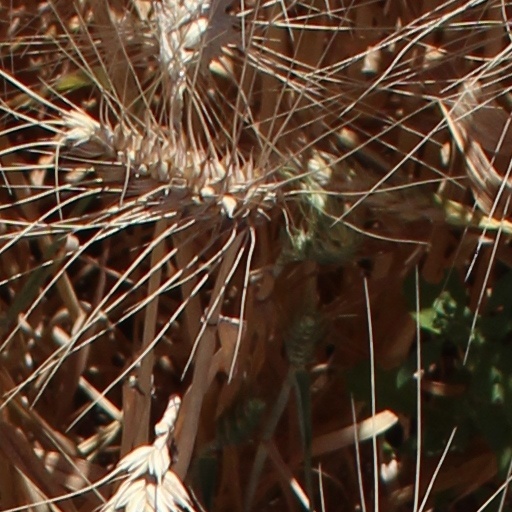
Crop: wheat